Drive-In (film)

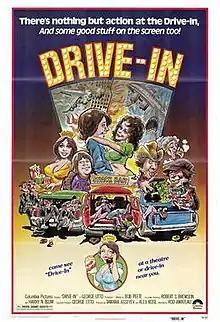
Theatrical release poster

Drive-In is a 1976 American comedy film directed by Rod Amateau and written by Bob Peete. The film stars Lisa Lemole, Gary Lee Cavagnaro, Glenn Morshower, Billy Milliken, Lee Newsom and Regan Kee. It was released on May 26, 1976, by Columbia Pictures.